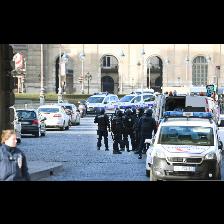
Label: Human